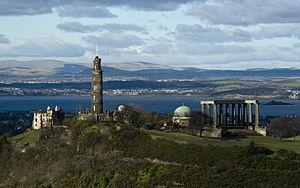
Calton Hill est une colline du centre d'Édimbourg, à l'est de Princes Street, classée au patrimoine mondial de l'Unesco. Son intérêt au sein du patrimoine naturel de l'Écosse lui vaut d'être inscrite au Scottish Natural Heritage. Des fouilles archéologiques ont révélé des traces d'occupation humaine depuis l'Âge du bronze.